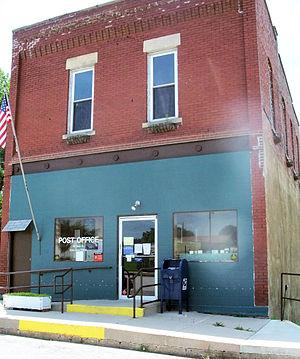
Coin est une ville du comté de Page, en Iowa, aux États-Unis. Elle est fondée en 1879 et incorporée le 30 juillet 1881.